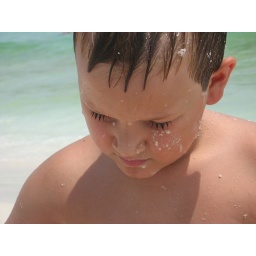
sand in the face